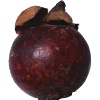
Label: mangostan